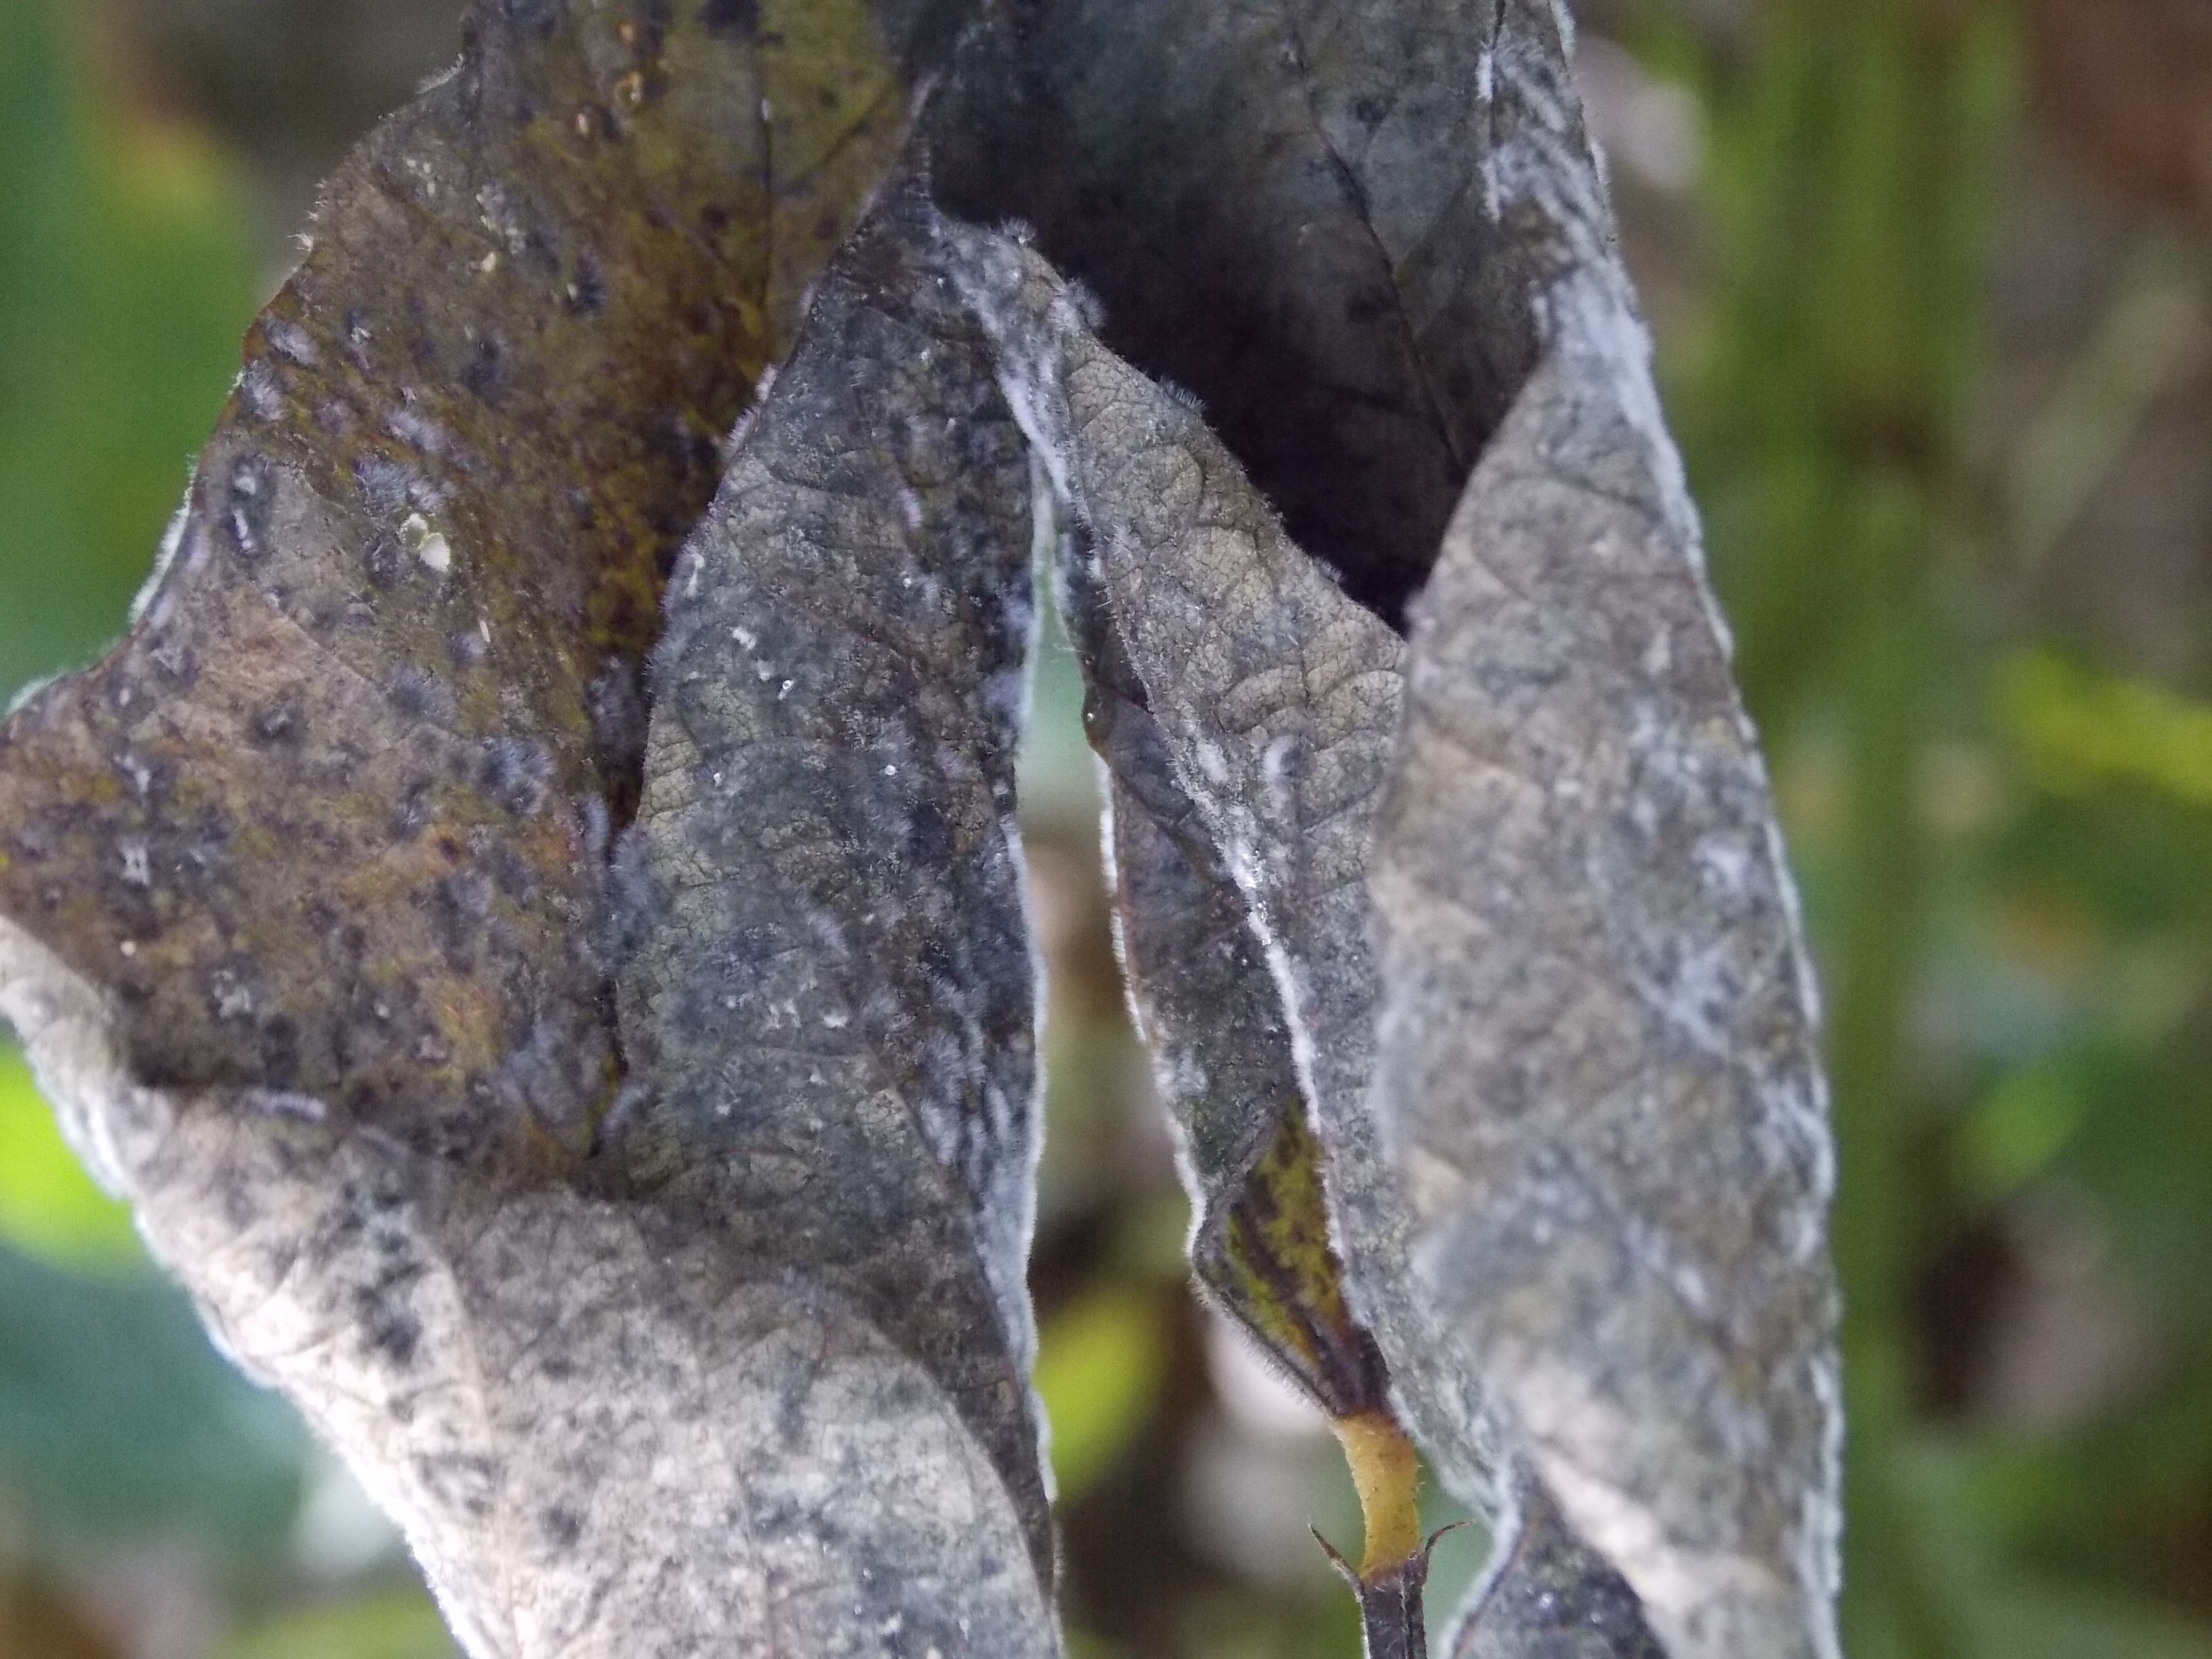
Label: Disease